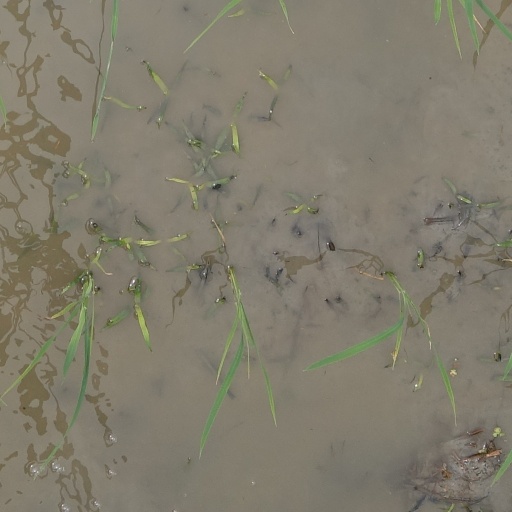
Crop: rice